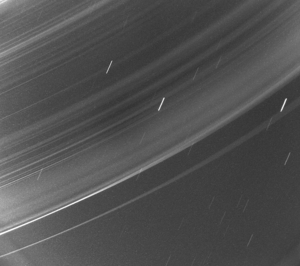
Les anneaux d’Uranus sont un système d’anneaux de la planète Uranus, moins complexes que les anneaux de Saturne, mais plus élaborés que ceux de Jupiter ou de Neptune. Ils ont été découverts le 10 mars 1977 par James L. Elliot, Edward W. Dunham et Douglas J. Mink. Près de deux siècles auparavant, l'astronome William Herschel avait déjà rapporté l’observation d’anneaux, mais les astronomes modernes doutent que les anneaux sombres et ténus aient pu être vus à cette époque. Deux anneaux supplémentaires ont été découverts en 1986 grâce aux images prises par la sonde spatiale Voyager 2, puis deux anneaux externes, en 2003-2005, sur les photos du télescope spatial Hubble.